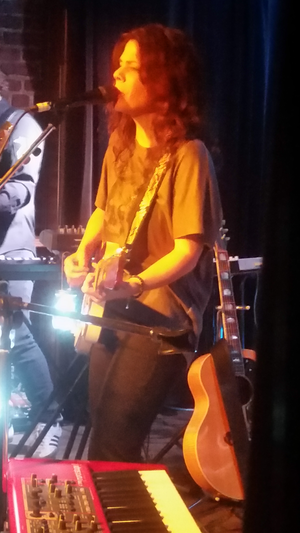
Ma photo de Catherine Durand à Montréal , Québec, Canada au Verre Bouteille.
Catherine Durand est une chanteuse pop québécoise.